Spridleston

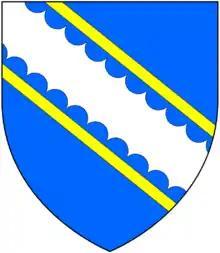
Arms of Fortescue: "Azure, a bend engrailed argent cottised or". Latin canting motto: "Forte Scutum Salus Ducum" ("A Strong Shield is the Salvation of Leaders")

The manor is recorded in the Feudal Aids 1284-1431 as held from the Honour of Trematon by Reginald de Ferrers. His surname was Latinized as "de Ferariis", from the Latin noun "ferrarius" (from "ferrum", "iron"), meaning an iron-worker or blacksmith, hence his canting arms display three horseshoes. His tenant was Ralph Spridel, who also held "La Forsen", probably a constituent part of the Domesday Book manor of "Spredelestone". The chief seat of the Ferrers family of Devon was Bere Ferrers, formerly just "Bere", which they held also from the Honour of Trematon. They held also Newton Ferrers, formerly just "Newton", also from the Honour of Trematon, and Churston Ferrers, together with many other manors held from other superior lords.